1927–28 KBUs Mesterskabsrække

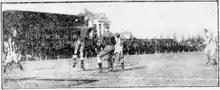
Match action in the first KBU league match of 1928 between Akademisk BK vs Kjøbenhavns BK on 18 March played at Københavns Idrætspark.

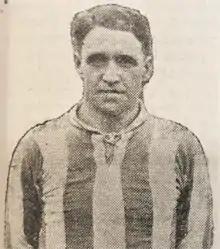
The league's top goalscorer in the 1927/28 season with 9 goals, Vilhelm Nielsen, of Kjøbenhavns BK.

Vilhelm Nielsen of Kjøbenhavns BK scored a total of 9 goals during the season, becoming the leading top scorer of the league at the end of the season. Pauli Jørgensen from BK Frem scored an equal number of goals during the season, but the goal, that the centre forward scored on 11 September 1927 in the match between Kjøbenhavns BK and BK Frem, is not included in the scoring list, because the match's final score was later changed to 0–0! by the Kjøbenhavns Boldspil-Union (KBU), and neither team's goals count in KBU's archives. Pauli Jørgensen are hence listed in second place with 8 goals on the list, together with his teammate Henri Olsen and B.93's top scorer in the league, the forward Michael Rohde.